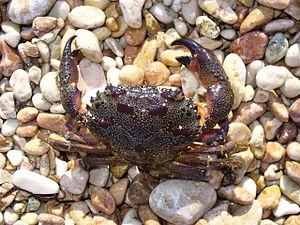
Eriphia est un genre de crabes.
Les Eriphiidae sont une famille de crabes. Elle comporte neuf espèces actuelles et deux fossiles dans deux genres.
Les Eriphioidea sont une super-famille de crabes. Elle comporte six familles.